Catechol-O-methyltransferase inhibitor

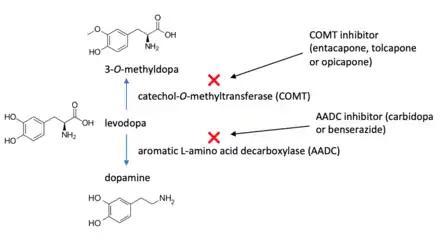

A catechol-"O"-methyltransferase inhibitor (COMT inhibitor) is a drug that inhibits the enzyme catechol-"O"-methyltransferase. This enzyme methylates catecholamines such as dopamine, norepinephrine and epinephrine. It also methylates levodopa. COMT inhibitors are indicated for the treatment of Parkinson's disease in combination with levodopa and an aromatic L-amino acid decarboxylase inhibitor (e.g. carbidopa or benserazide). The therapeutic benefit of using a COMT inhibitor is based on its ability to prevent the methylation of levodopa to 3-"O"-methyldopa, thus increasing the bioavailability of levodopa. COMT inhibitors significantly decrease off time in people with Parkinson's disease also taking carbidopa/levodopa.